Enga Veetu Mapillai

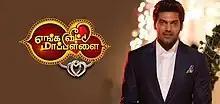

Enga Veetu Mapillai is a 2018 Tamil language matchmaking reality television show that aired on Colors Tamil from 20 February 2018 to 17 April 2018 for a total of 41 Episodes.